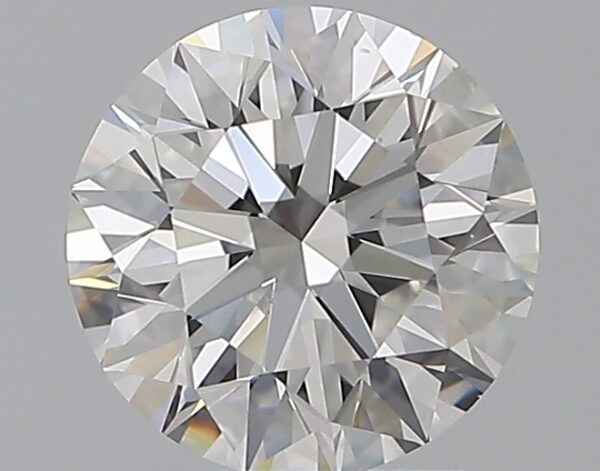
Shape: round
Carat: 1.8
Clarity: VS1
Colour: E
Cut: EX
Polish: EX
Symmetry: EX
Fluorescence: ST
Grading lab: GIA
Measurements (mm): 7.73 x 7.77 x 4.85